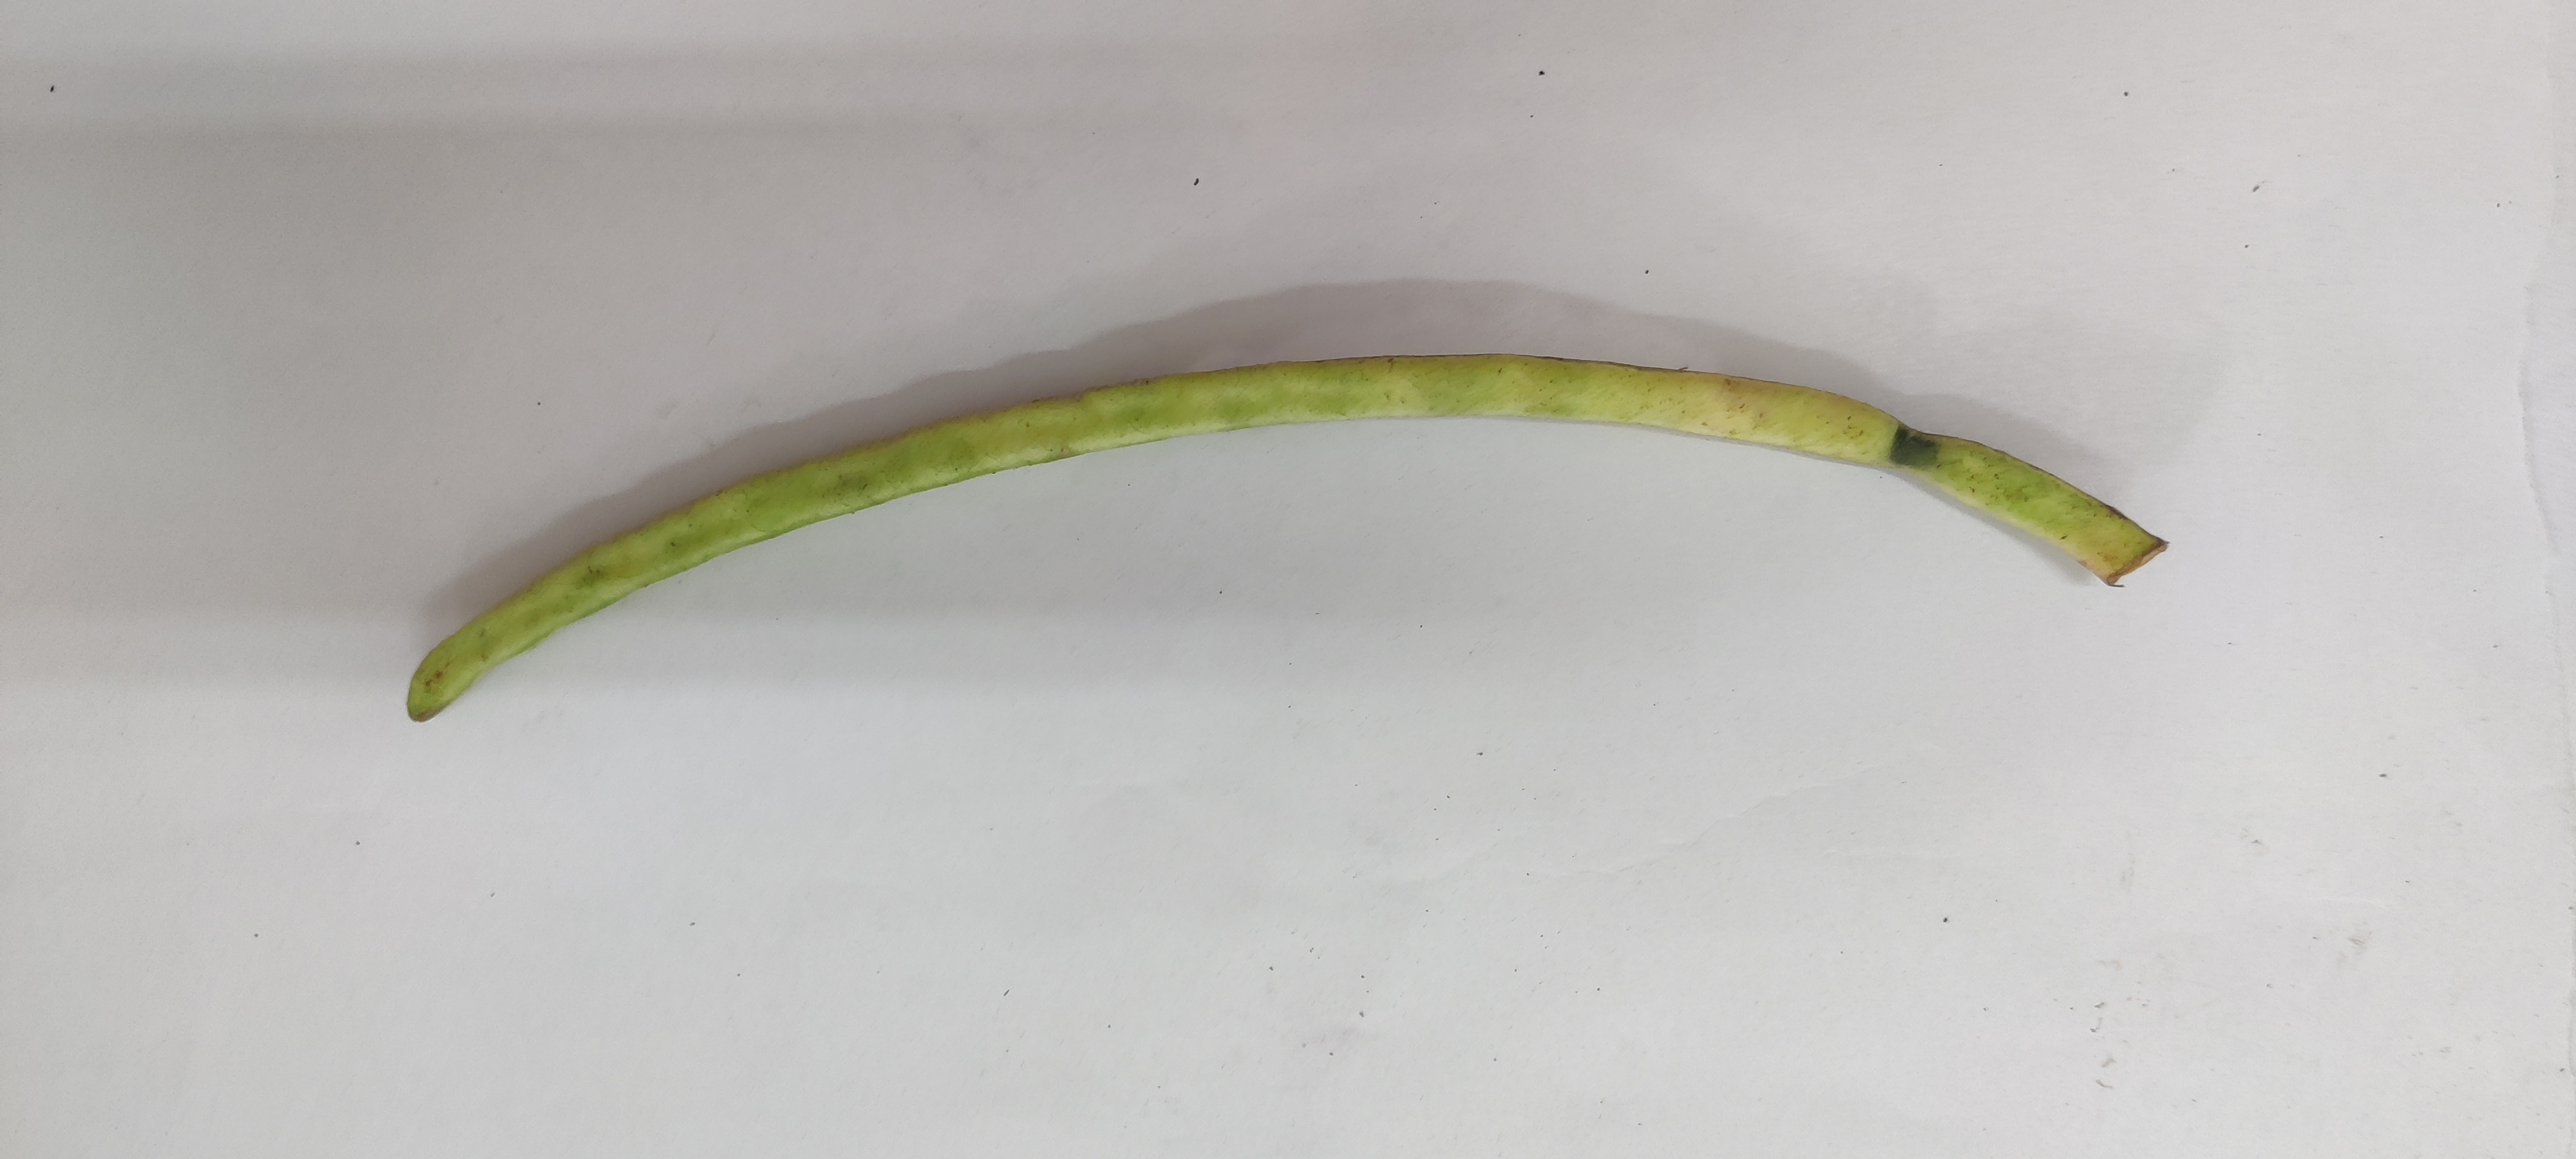
Crop: Cowpea
Condition: Severely Damaged